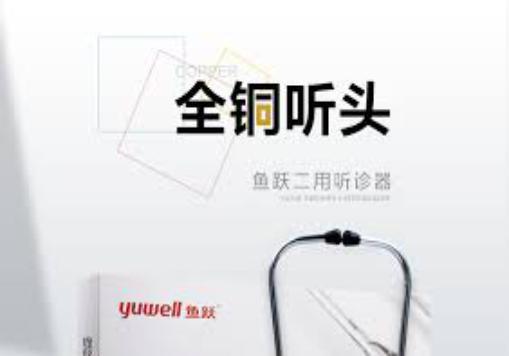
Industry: Medical